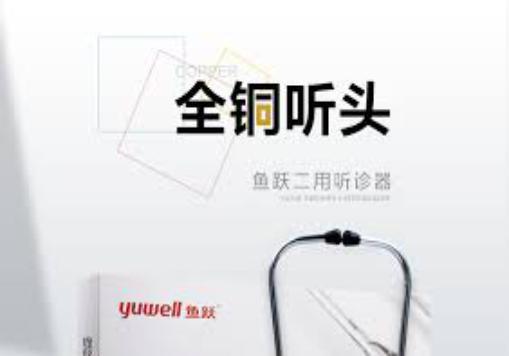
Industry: Medical